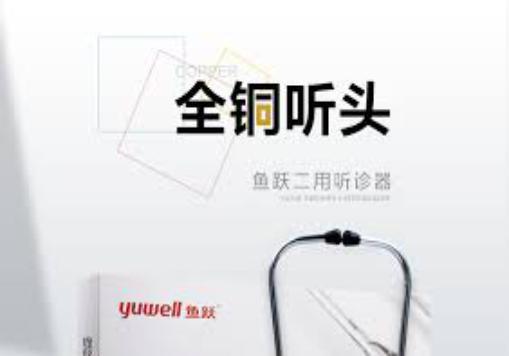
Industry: Medical